Ditchling

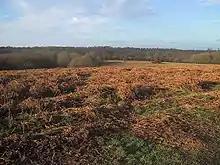
The bracken in Autumn on Ditchling Common.

St George's Retreat is a 250-acre farmed estate that run downs the Ditchling Common boundary. Their extensive grounds includes a big retirement village which squeezes the common and brings the urban world that little bit closer. It was once part of Shortfrith Chase, a baronial hunting ground, which was enclosed between 1622 and 1666. The area still maintains some important wild areas. The Retreat has preserved an amazing and now far too rare resource: four unimproved brook meadows on either side of a stream just inside their entrance from the Haywards Heath Road that in spring host an extraordinary display of green winged orchids, with occasional cowslips and spring sedge. Other herbs and grasses of archaic clay meadows flower such as more wild orchids, oxeye daisy, yellow oat grass and common cat's ear.